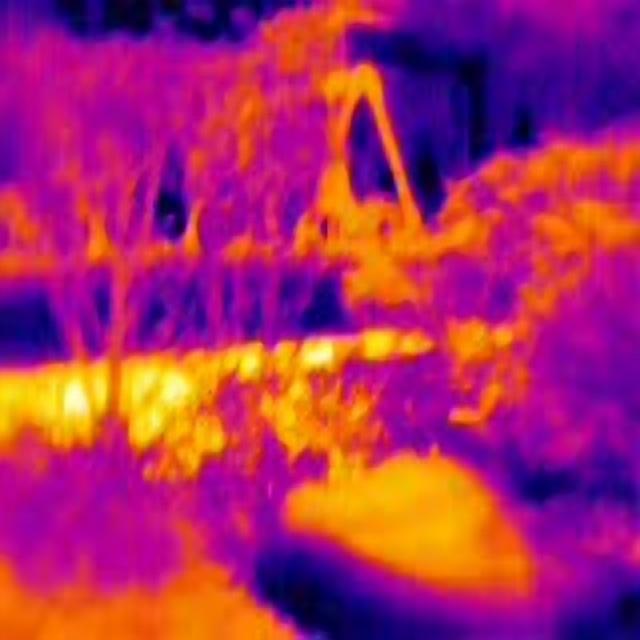
Detected objects:
label: person